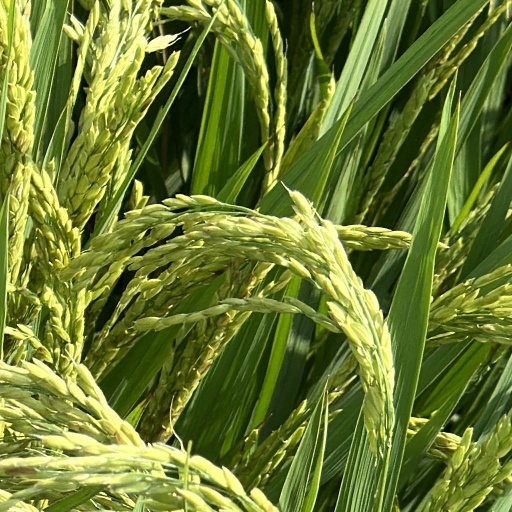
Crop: rice